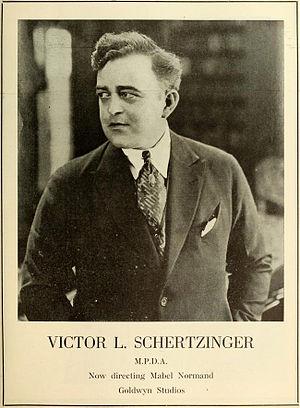
Victor L. Schertzinger est un réalisateur, compositeur, scénariste et producteur américain né le 8 avril 1888 à Mahanoy City, Pennsylvanie, mort le 26 octobre 1941 à Hollywood.